Answer in natural language. Considering the relative positions, is metal-framed black chair to the left or right of black upright refrigerator? Choose between the following options: right or left
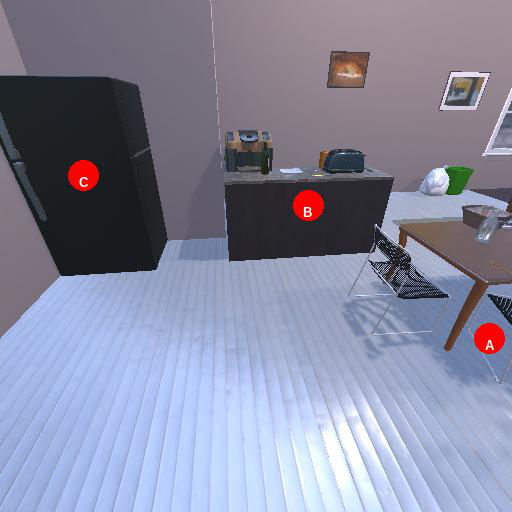
<answer>right</answer>